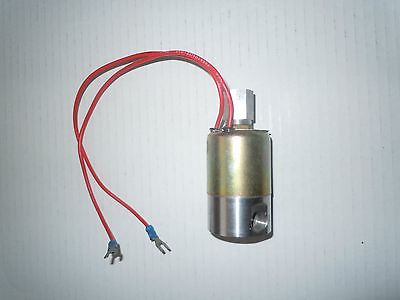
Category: stapler